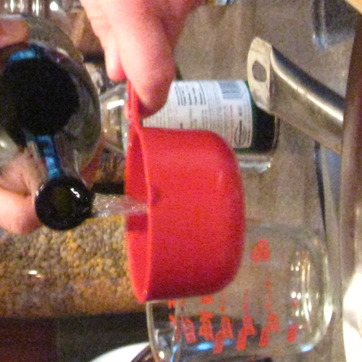
Material: plastic